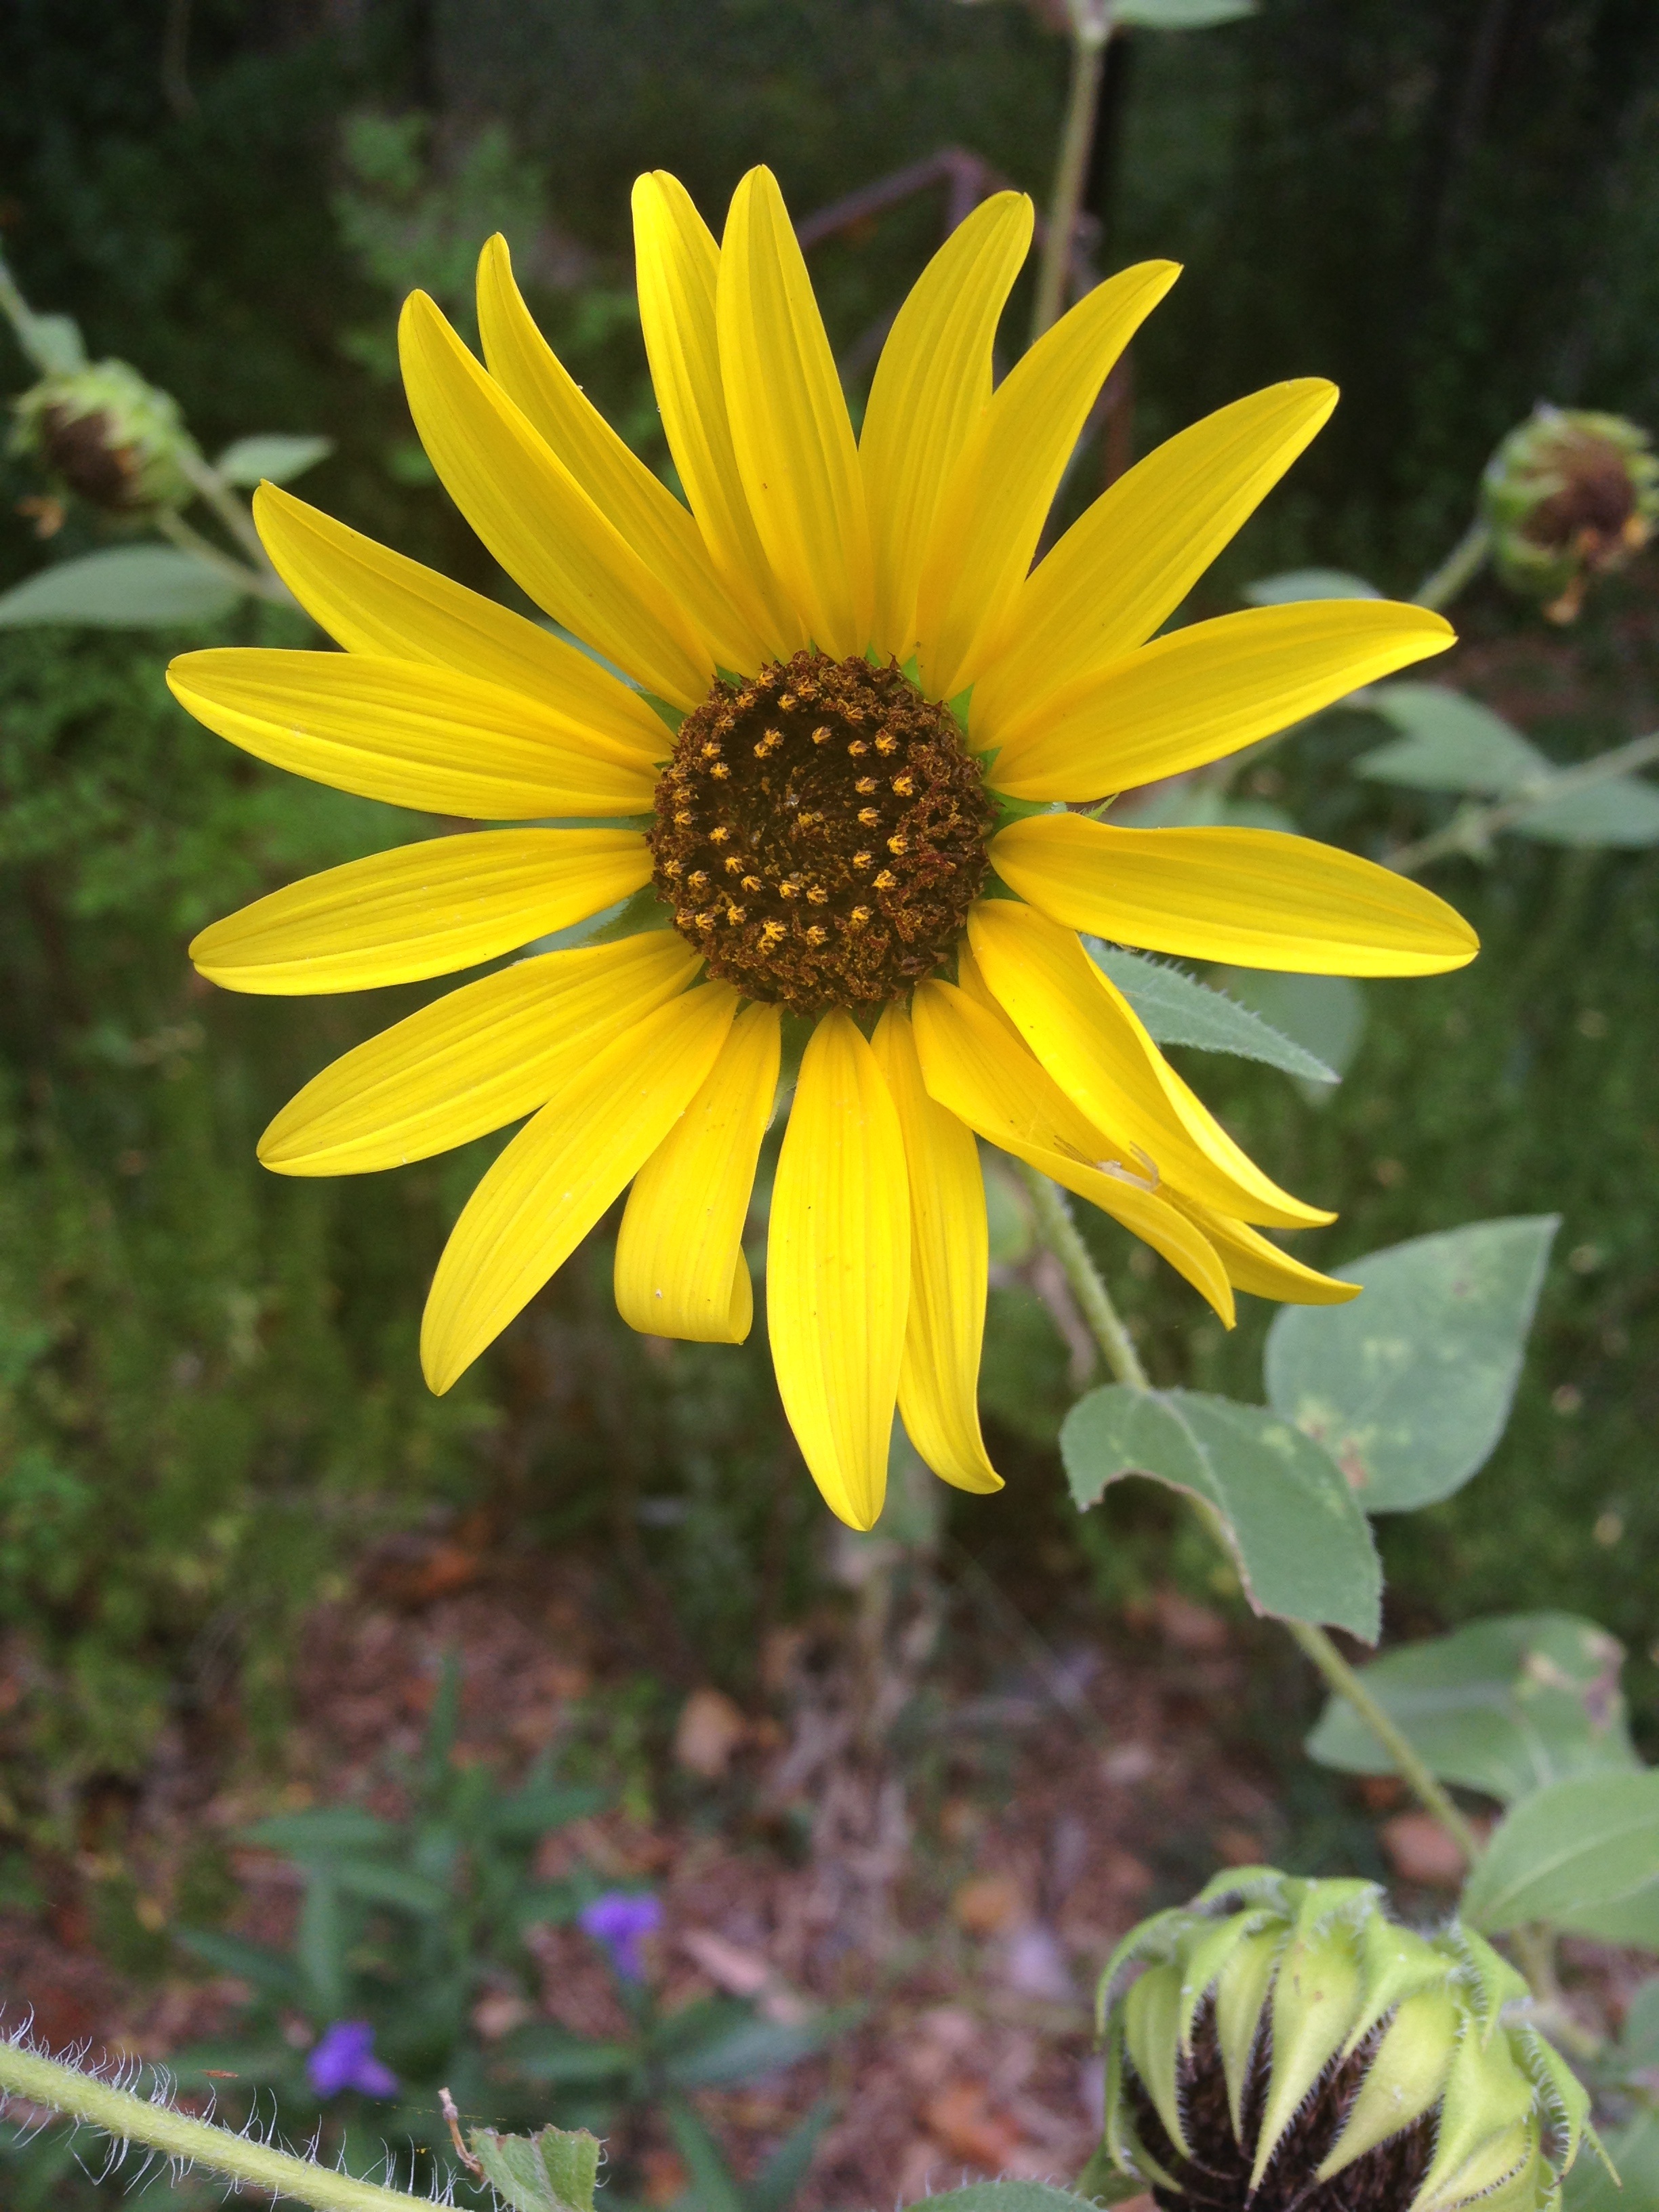
plant, flower, petal, spring, botany, yellow, flora, sunflower, wildflower, macro photography, flowering plant, daisy family, annual plant, land plant